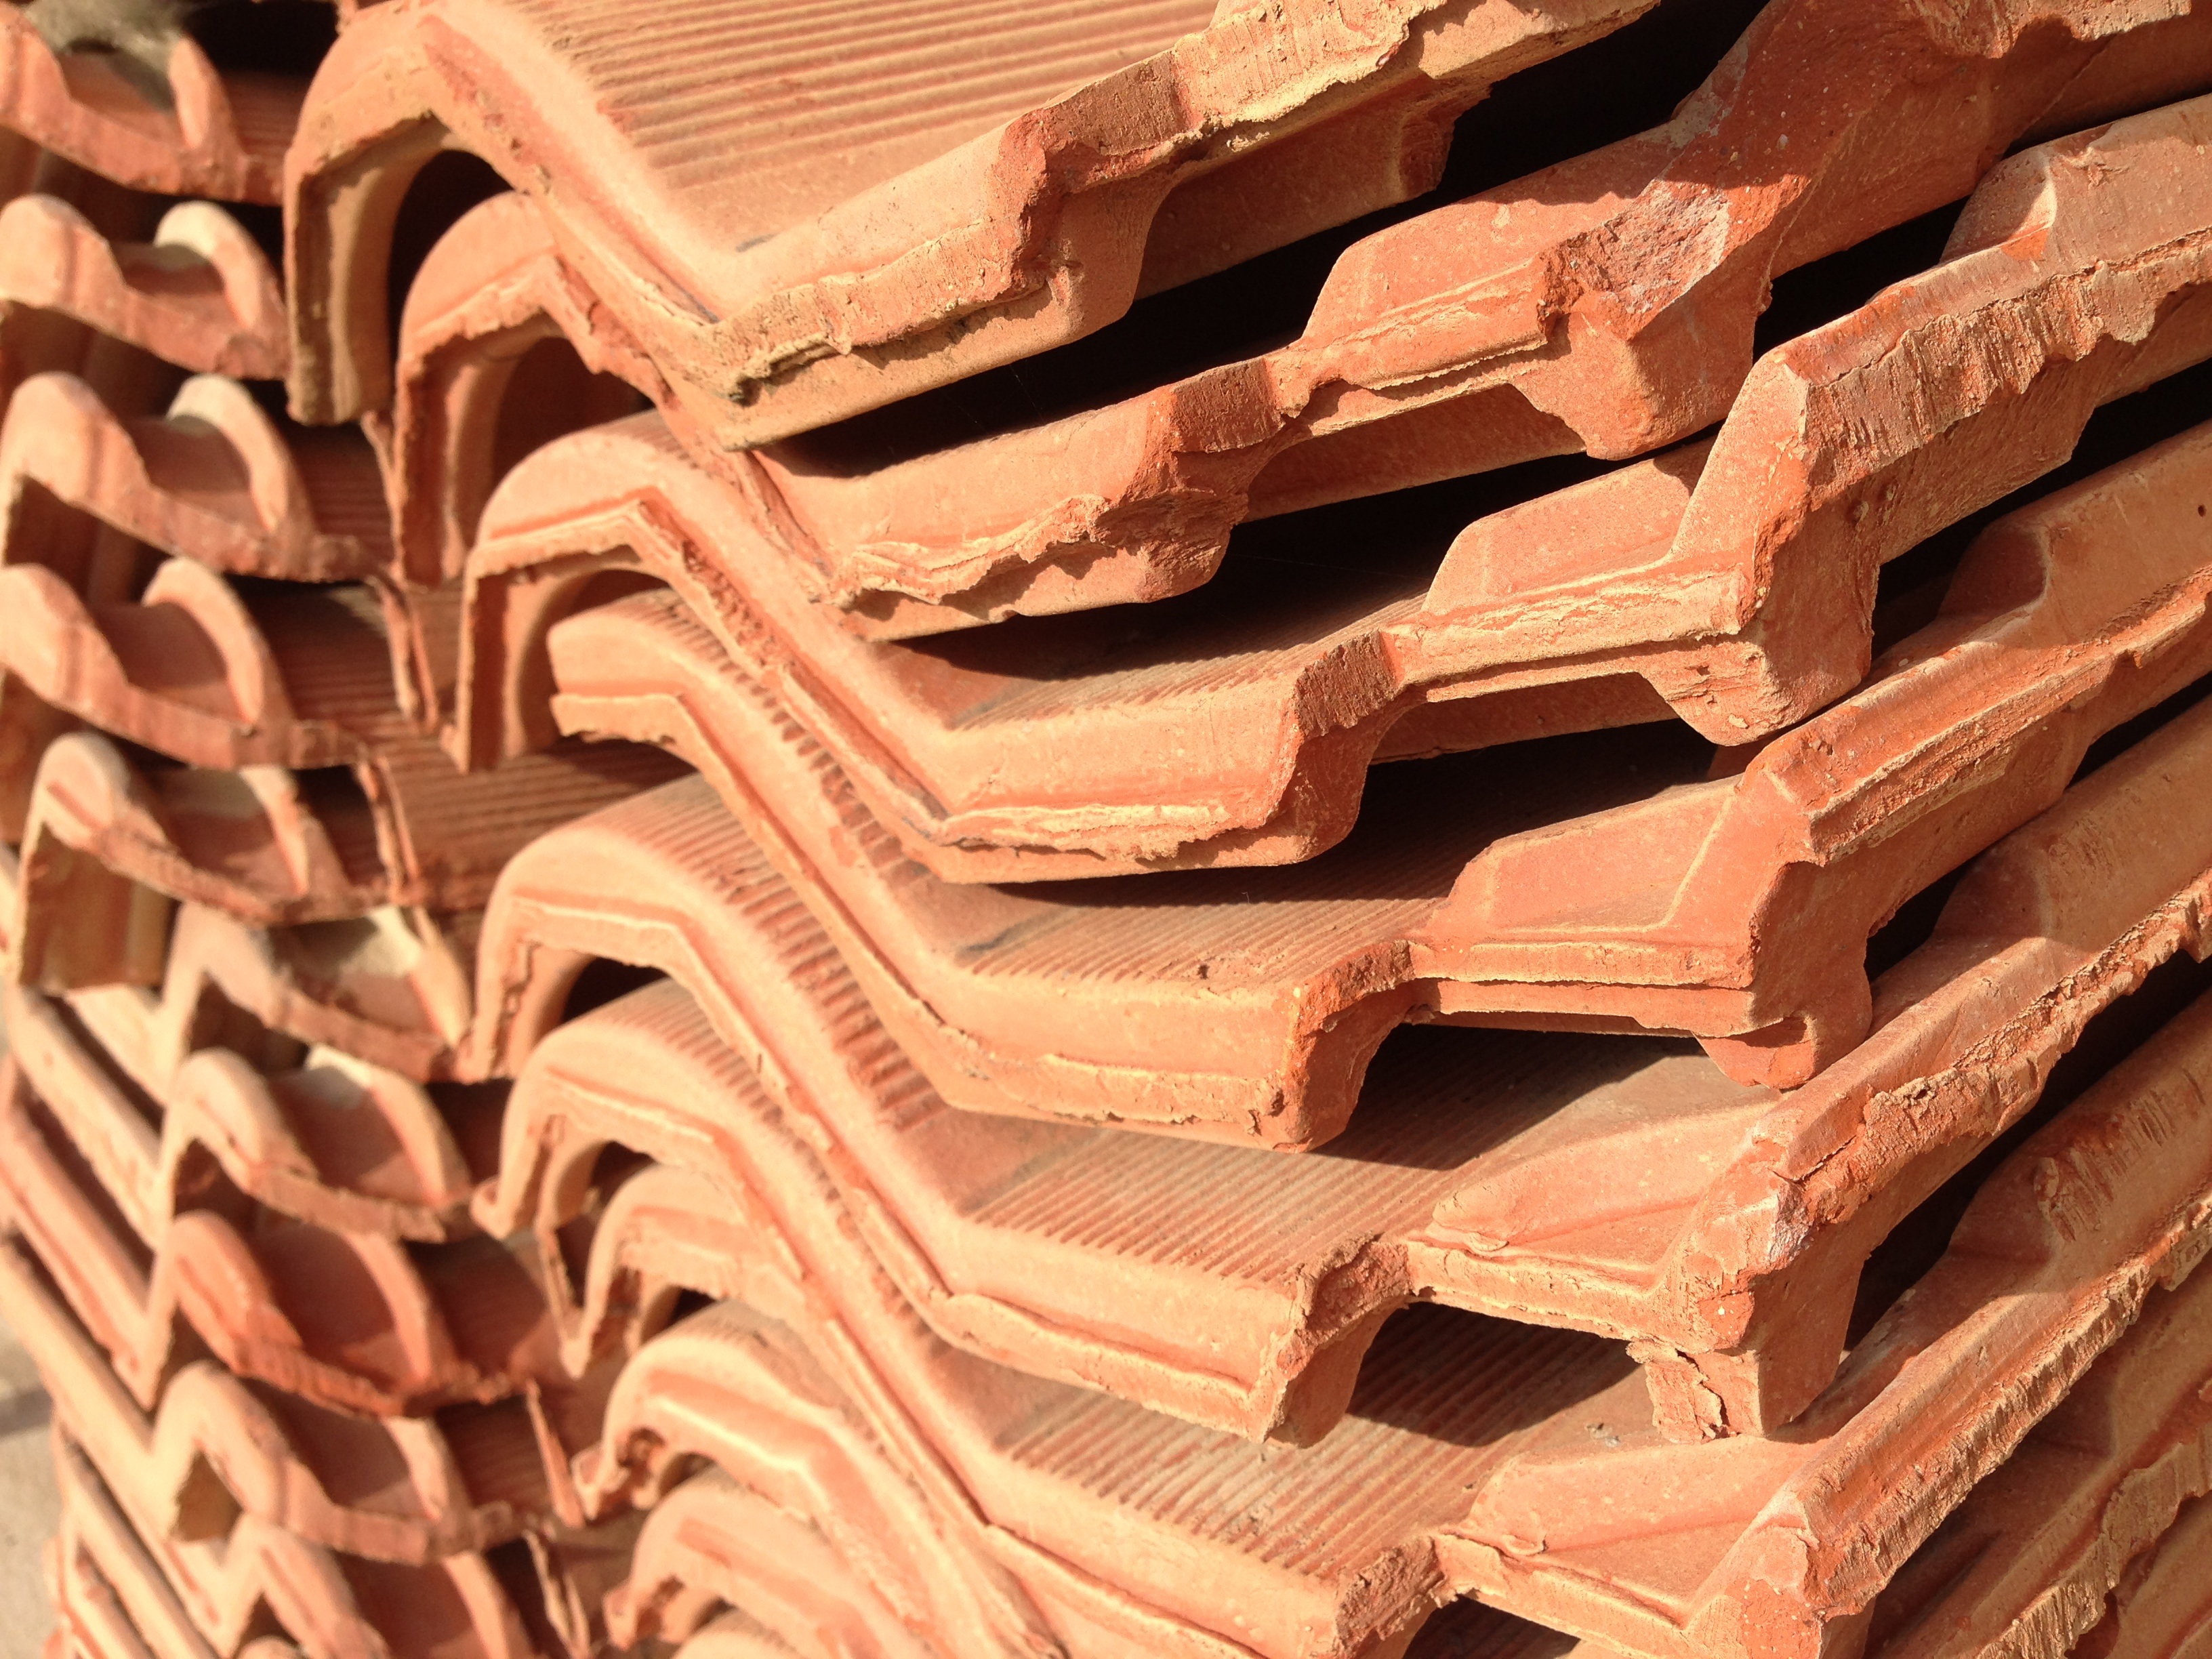
wood, floor, beam, brick, lumber, material, hardwood, tiles, carving, brickwork, flooring, stack of tiles, tile brick color